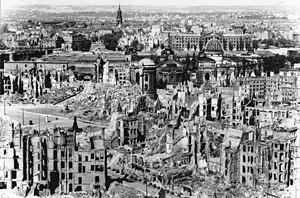
Sir Winston Churchill [ˈwɪnstin ˈtʃɜːtʃɪl], né le 30 novembre 1874 à Woodstock et mort le 24 janvier 1965 à Londres, est un homme d'État britannique. Sa ténacité face au nazisme, son action décisive en tant que Premier ministre du Royaume-Uni durant la Seconde Guerre mondiale, joints à ses talents d'orateur et à ses bons mots, ont fait de lui un des hommes politiques les plus reconnus du XXᵉ siècle. Ne disposant pas d'une fortune personnelle, il tire l'essentiel de ses revenus de sa plume. Ses dons d'écriture seront couronnés à la fin de sa vie par le prix Nobel de littérature. Il est également un peintre estimé.